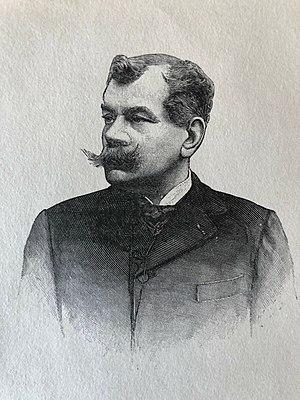
Le château de Pupetières est un château du XIXᵉ siècle qui se dresse sur la commune de Chabons, dans le département de l'Isère et la région Auvergne-Rhône-Alpes, en France.
Charles-Albert Costa de Beauregard, né à La Motte-Servolex le 24 mai 1835 et mort à Paris le 15 février 1909, est un historien et homme politique savoyard et français, député de la Savoie et membre de l'Académie française et président de l'Académie des sciences, belles-lettres et arts de Savoie.
La famille Costa puis Costa de Beauregard, originaire de Gênes, est une famille de la noblesse de Savoie. Elle obtient le titre de marquis de Saint-Genix de Beauregard en 1700, sous le règne du duc Victor-Amédée II de Savoie. Elle fait partie des familles subsistantes de la noblesse française, depuis l'Annexion de la Savoie à la France de 1860. La famille Costa de Beauregard est adhérente à l'ANF depuis 1935.